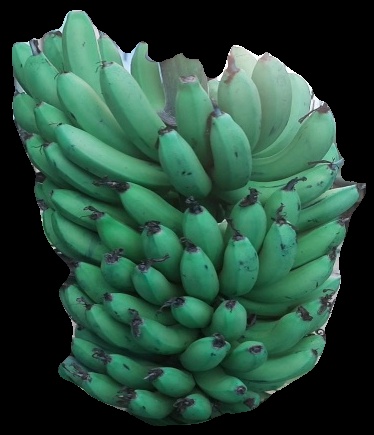
Variety: pachbale
Grade: grade2